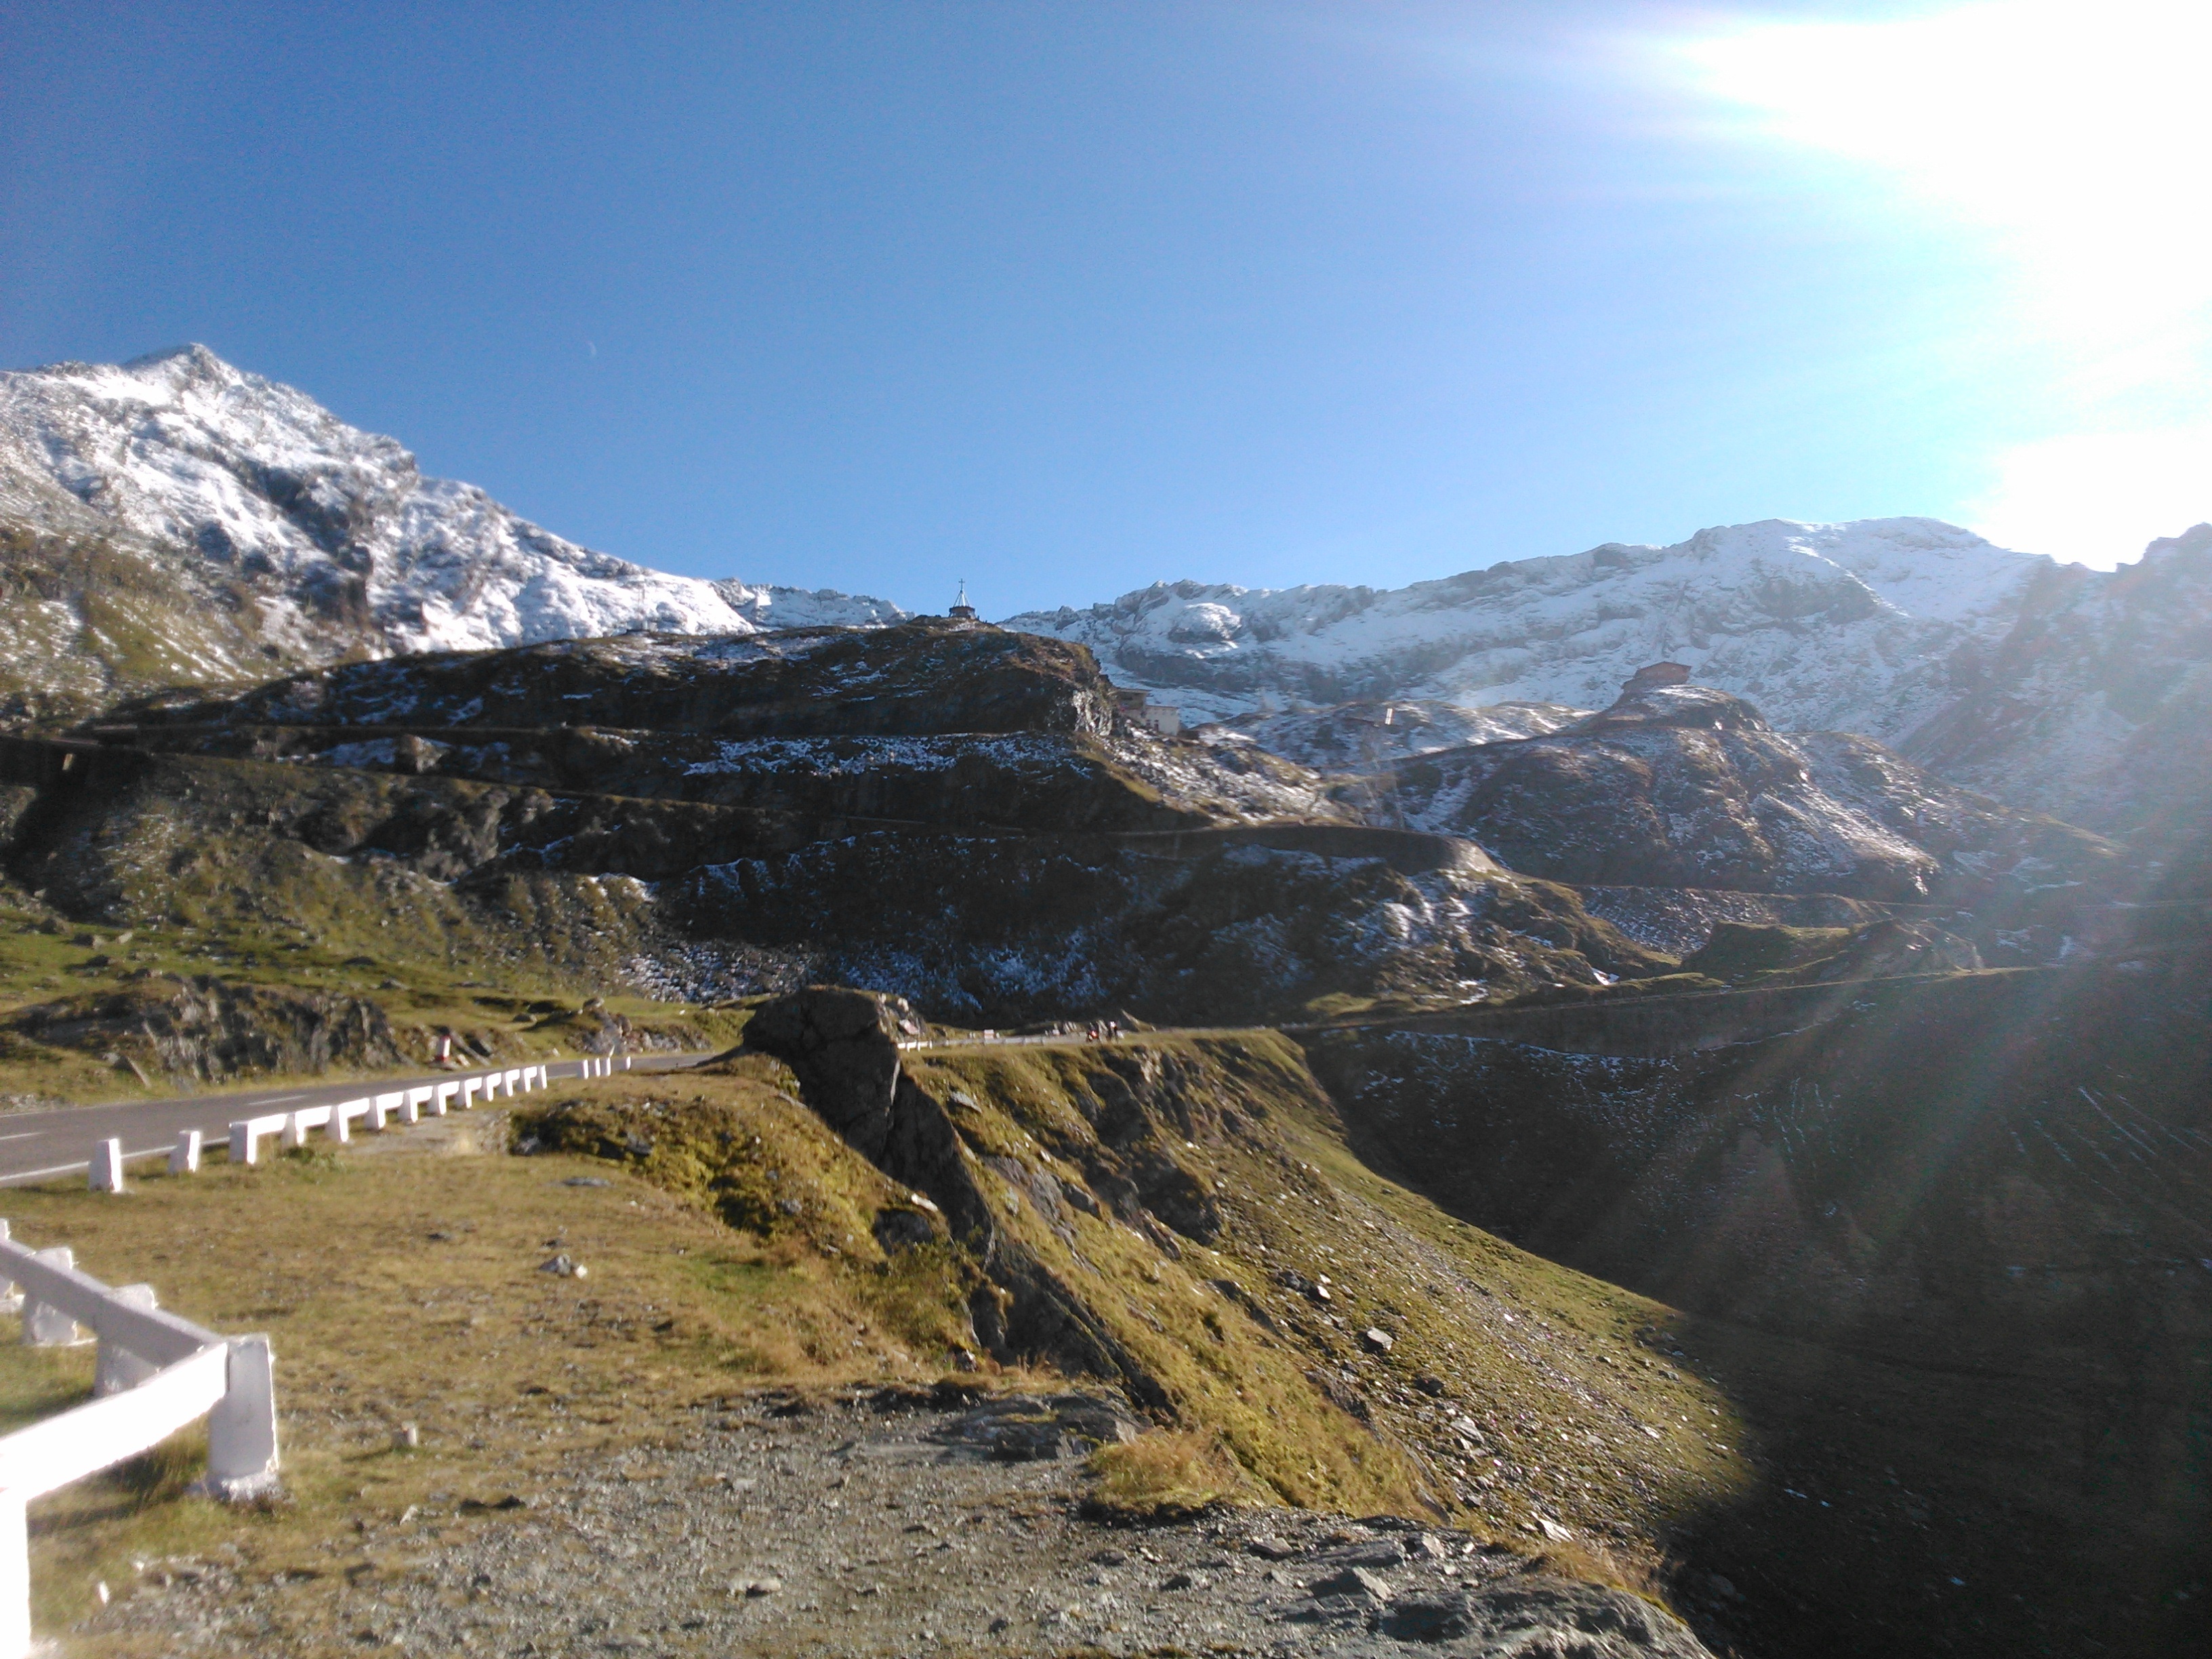
nature, walking, mountain, sky, road, morning, adventure, valley, mountain range, travel, ridge, summit, alps, plateau, fell, romania, morning sun, landform, transfagarasan, mountain pass, mountainous landforms, geological phenomenon, fagaras, vidraru